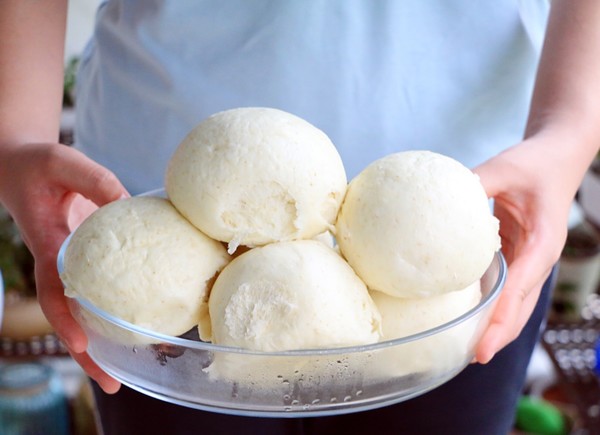
Label: trash